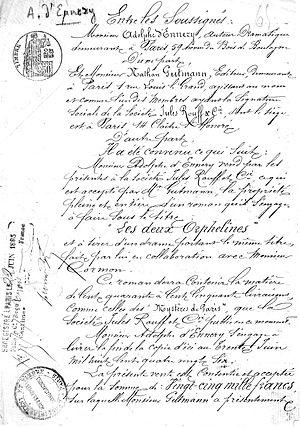
Rouff est une maison d'édition française, fondée en 1873, et fermée en 1982. Elle porte le nom de Jules Rouff, son fondateur, qui a été l'un des grands promoteurs de l'édition populaire.